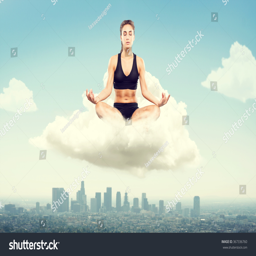
woman meditating on a cloud